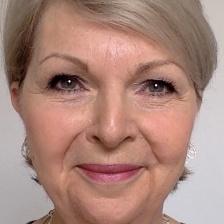
Label: faces